French Bee

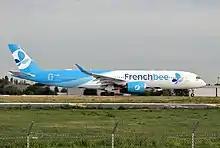
F-HREY, the Airbus A350-900 that operated French Bee's nonstop flight from Papeete to Paris Orly in May 2020 as the world's longest domestic flight.

During the COVID-19 pandemic and its impact on aviation, which included the United States travel ban beginning in March 2020, French Bee temporarily suspended its operations to the U.S., intending to operate its flights to Faa'a International Airport by rerouting its intermediate stop from San Francisco International Airport to Pointe-à-Pitre International Airport, allowing for the route's stops between France and French Polynesia to occur within French domestic territories. Shortly after, the airline instead suspended its commercial flights to French Polynesia after 15 March 2020, with the initial intention of resuming them on 10 April 2020. As overseas borders between the airline's Paris Orly base and its destinations began to close, the remainder of the airline's commercial operations (which included its flights to Réunion) were suspended starting from 28 March 2020, with the suspensions expected to last for at least two months. Four days later on 1 April 2020, Orly Airport closed to commercial passenger traffic.